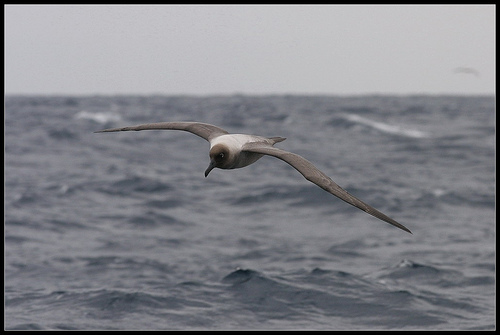
a bird with downward curved bill, brown crown and white body.
this bird has a black head, a long black bill, and a large wingspan.
this grey bird has very long wings
this bird is grey with large wingsa bird with a white back, the bill is short and curved, with a grey covering the body
this bird has wings that are brown and has a white belly
this bird has wings that are brown and has a white bodythe bird is elegantly gliding through the ocean, it is both brown and white and medium sized.
this particular bird has a belly that is gray and whitea bird with a brown long wings and white back and the bill is long and curved
Species: Sooty Albatross